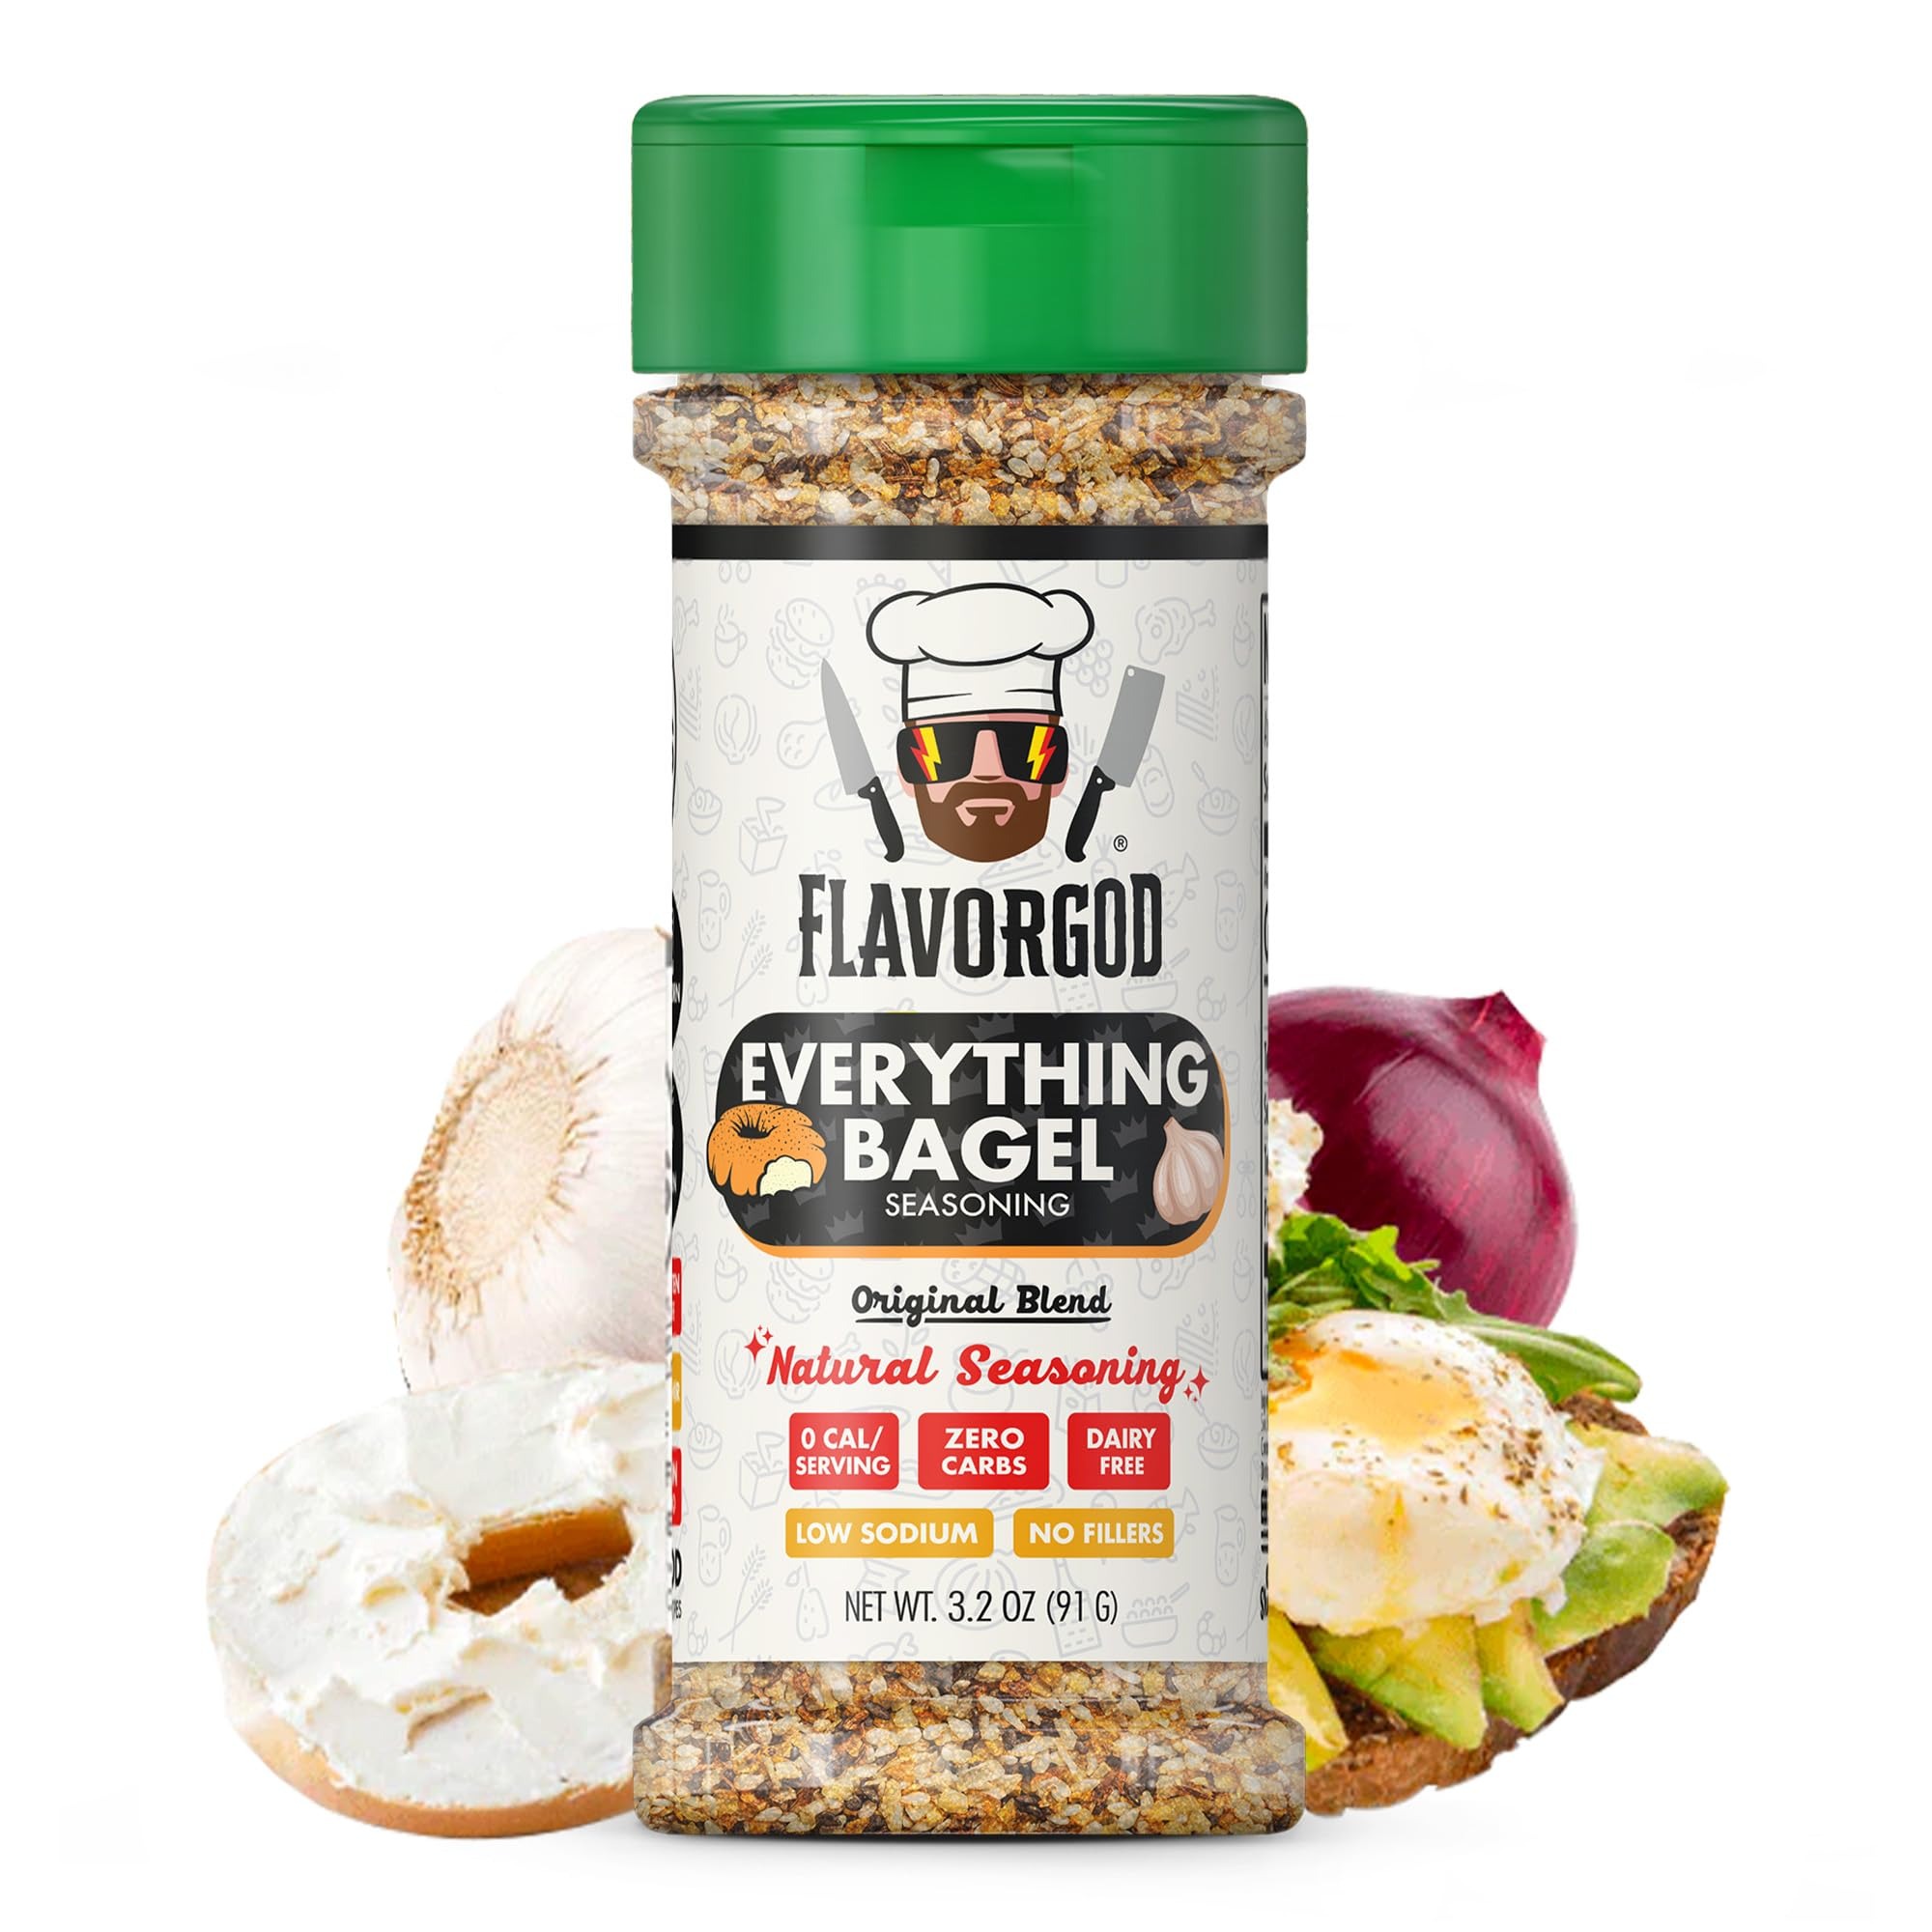
Item Name: Everything Bagel Seasoning Mix by Flavor God - Premium All Natural & Healthy Spice Blend for Bagels, Chicken, Eggs, Vegetables & Salad- Kosher, Gluten-Free & No MSG - Great Flavor Spices and Seasoning Gift
Bullet Point 1: YOUR EVERDAY SEASONING: Experience savory breakfast any time of day with Flavor God's Everything Bagel seasoning! From hard-boiled eggs for breakfast to seared salmon at dinner, this may become your new favorite all-purpose seasoning!
Bullet Point 2: SAVORY FLAVOR YOU WILL LOVE: Everything Bagel is a seasoning that is for far more than just breakfast! With Himalayan flake salt to cover your taste buds, rounded with toasted garlic and onion and the smooth nutty flavors of sesame seeds & poppy seeds, this seasoning compliments everything from avocado toast to burgers!
Bullet Point 3: TASTES GREAT ON EVERYTHING: Looking for a way to add flavor to seafood, meat, and poultry? Need to liven up your morning routine? Look no further, because Flavor God Everything Bagel is the secret ingredient that will take your meals to the next level. Try it on roasted veggies for an irresistible crunch. The harmonious blend of spices will leave your taste buds begging for more.
Bullet Point 4: ALL OF THE FLAVOR WITH NONE OF THE GUILT: Indulge in the deliciousness of Flavor God Everything Bagel guilt-free. This seasoning is not only packed with incredible flavor, but it's also gluten-free so you can enjoy every shake without any worries. It's all-natural and non-GMO; we keep it as clean as possible so you can feel good about what you eat.
Bullet Point 5: CRAFTED WITH CARE: Our blends are crafted with the finest quality natural ingredients to enhance the flavor of your favorite dishes and snacks. Unlike most store-bought seasonings, our blends never include any fillers or preservatives. All our products are created at the state-of-the-art Flavor God facilities in the USA.
Value: 3.2
Unit: Ounce

Price: 12.495